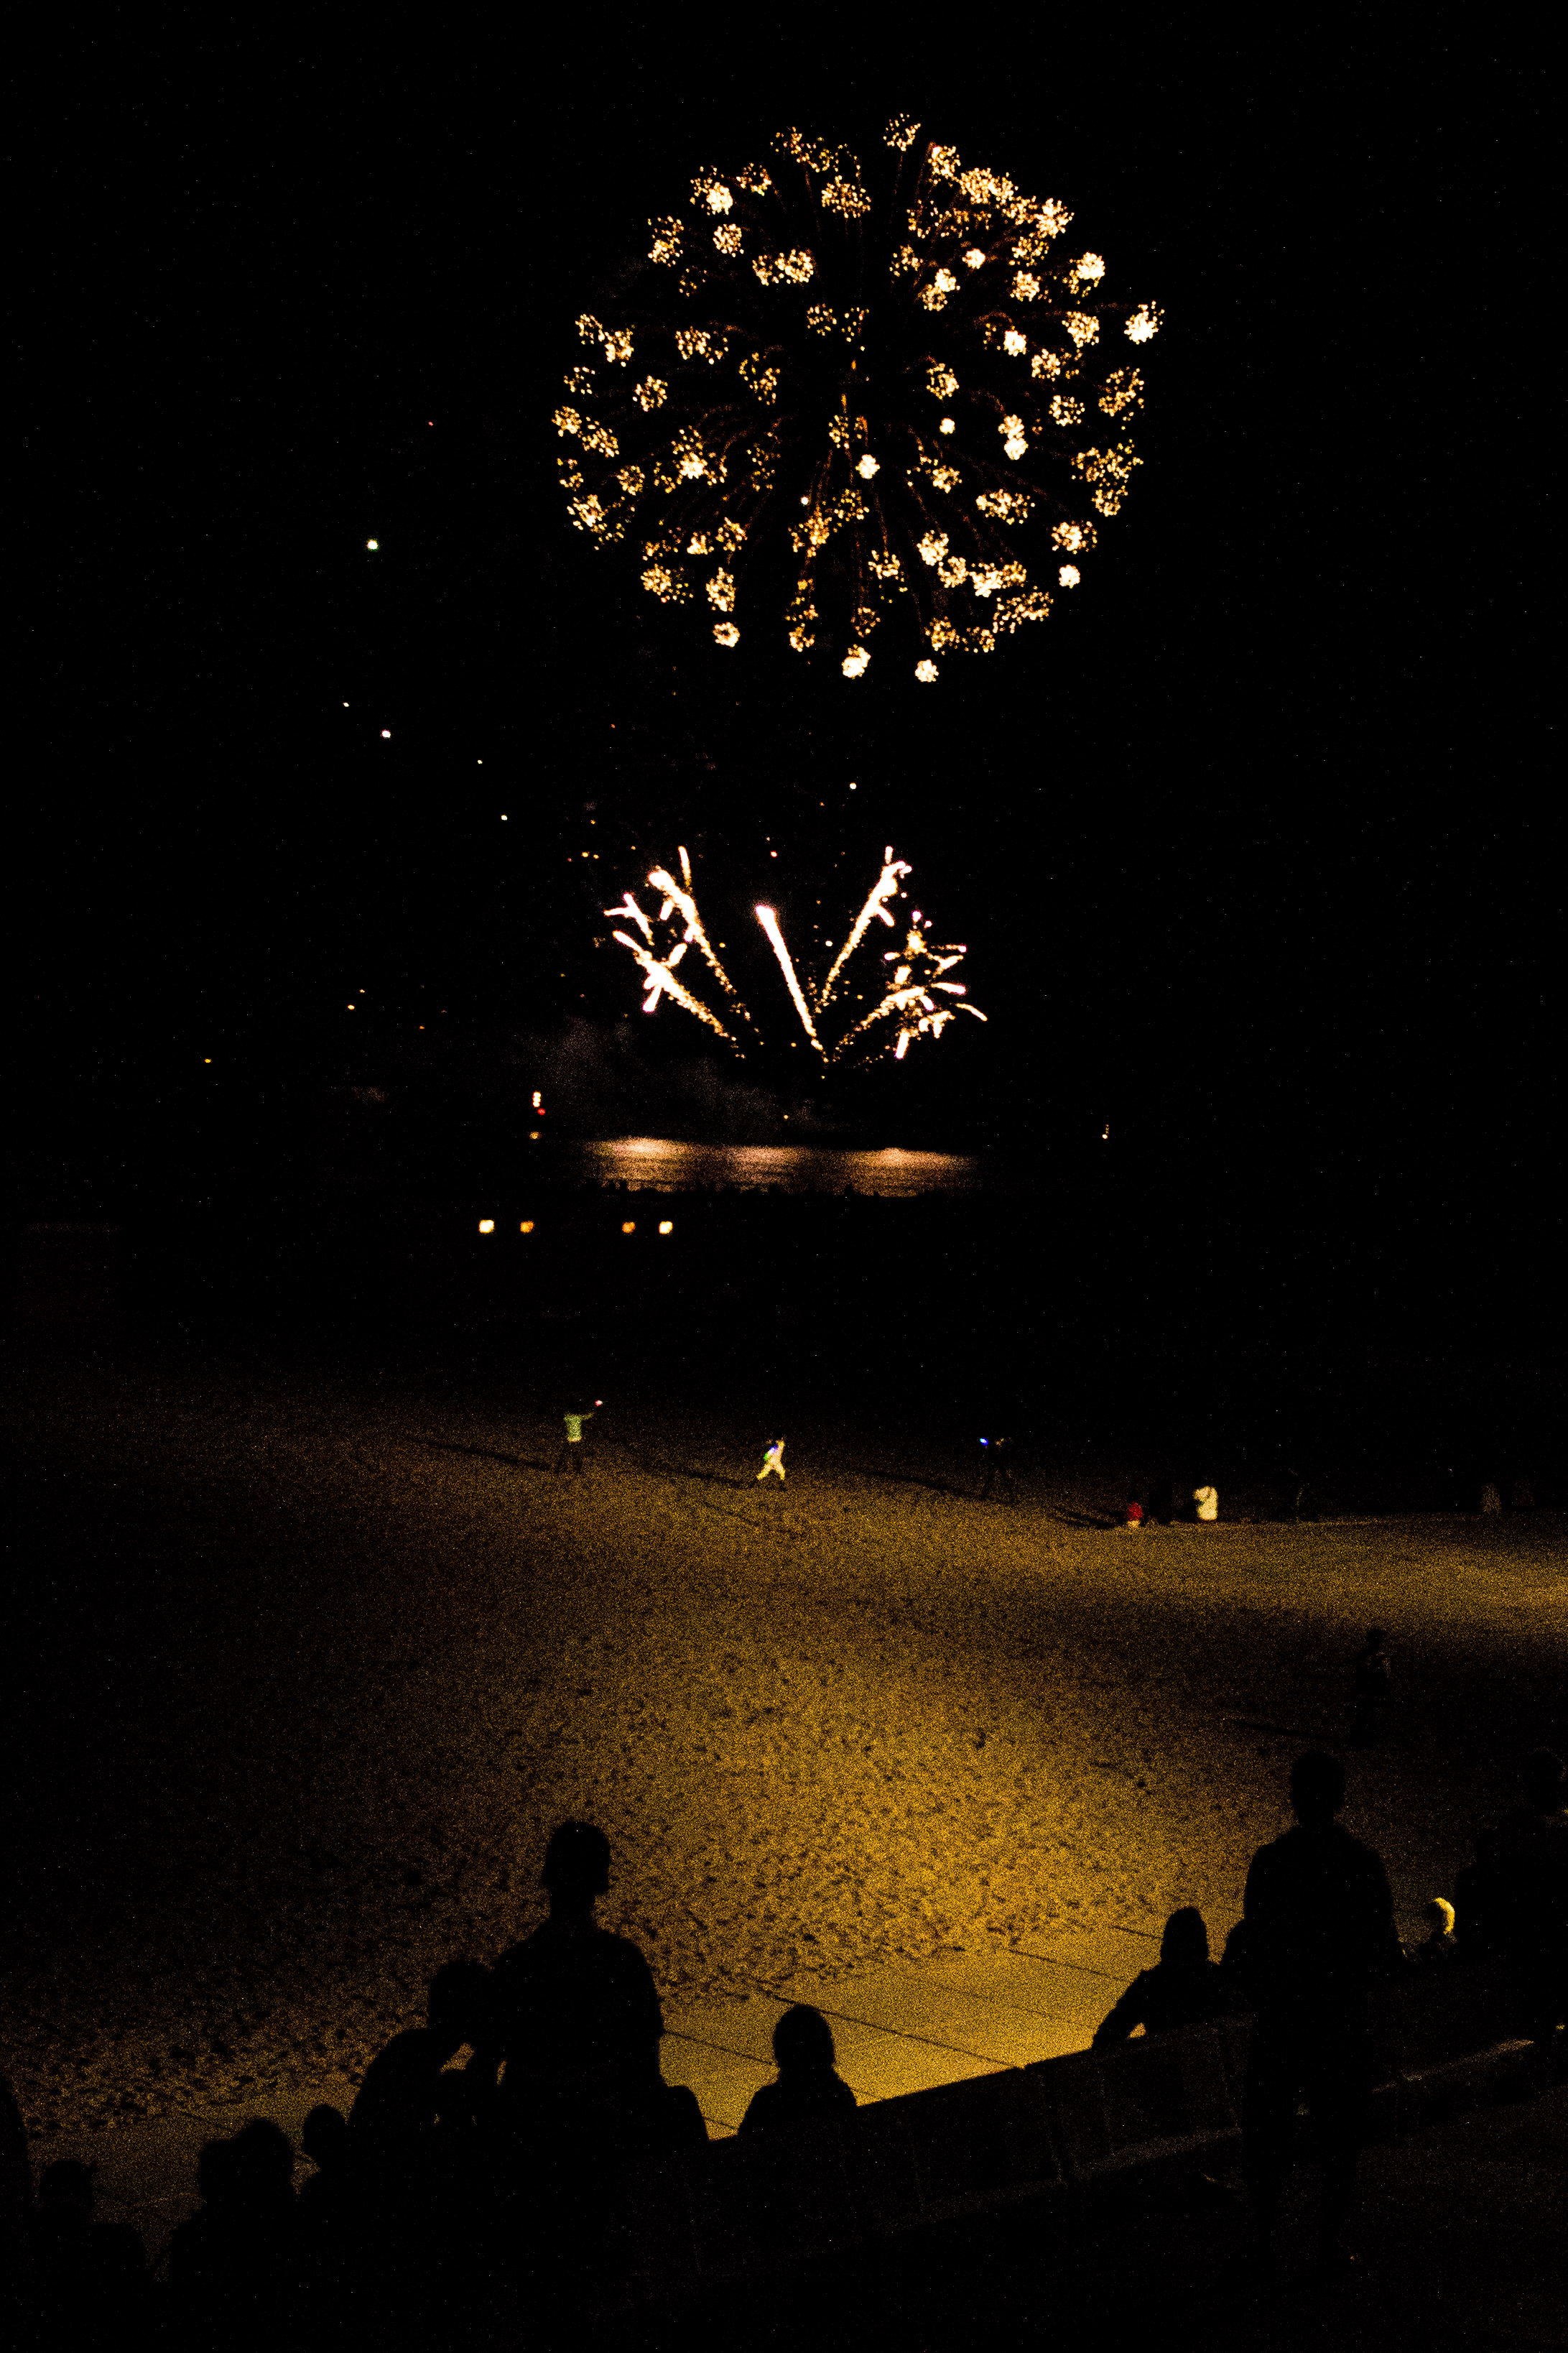
beach, night, recreation, reflection, canon, darkness, japan, festival, nederland, hague, zuid, eosm, strand, scheveningen, denhaag, vuurwerk, fireworks, plage, haye, internationaal, 2013, spain, coree, espagne, japon, sud, feux, corea, artifices, event, outdoor recreation